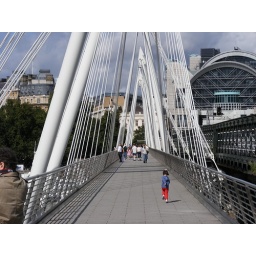
charing cross bridge over the thames london